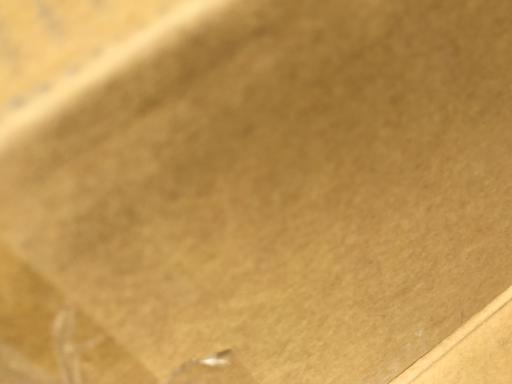
Label: cardboard